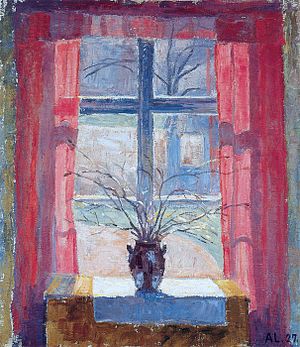
Alhed Larsen
Bøgeløv i vindue, Båxhult (1927)
Bøgeløv i vindue, Båxhult
Alhed Maria Larsen, født Warberg var en dansk kunstmaler, der sammen med sin mand, Johannes Larsen, tilhørte gruppen af fynske malere.